Chris Hardy

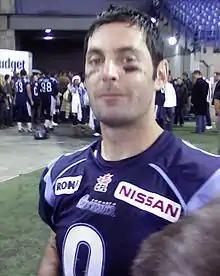

Chris Hardy (born June 6, 1972 in Edmonton, Alberta) is a former professional Canadian Football safety. He was drafted by the Edmonton Eskimos in the sixth round of the 1997 CFL Draft. He played CIS Football at Manitoba. and Jamestown College in Jamestown North Dakota and Junior football with the Edmonton Huskies